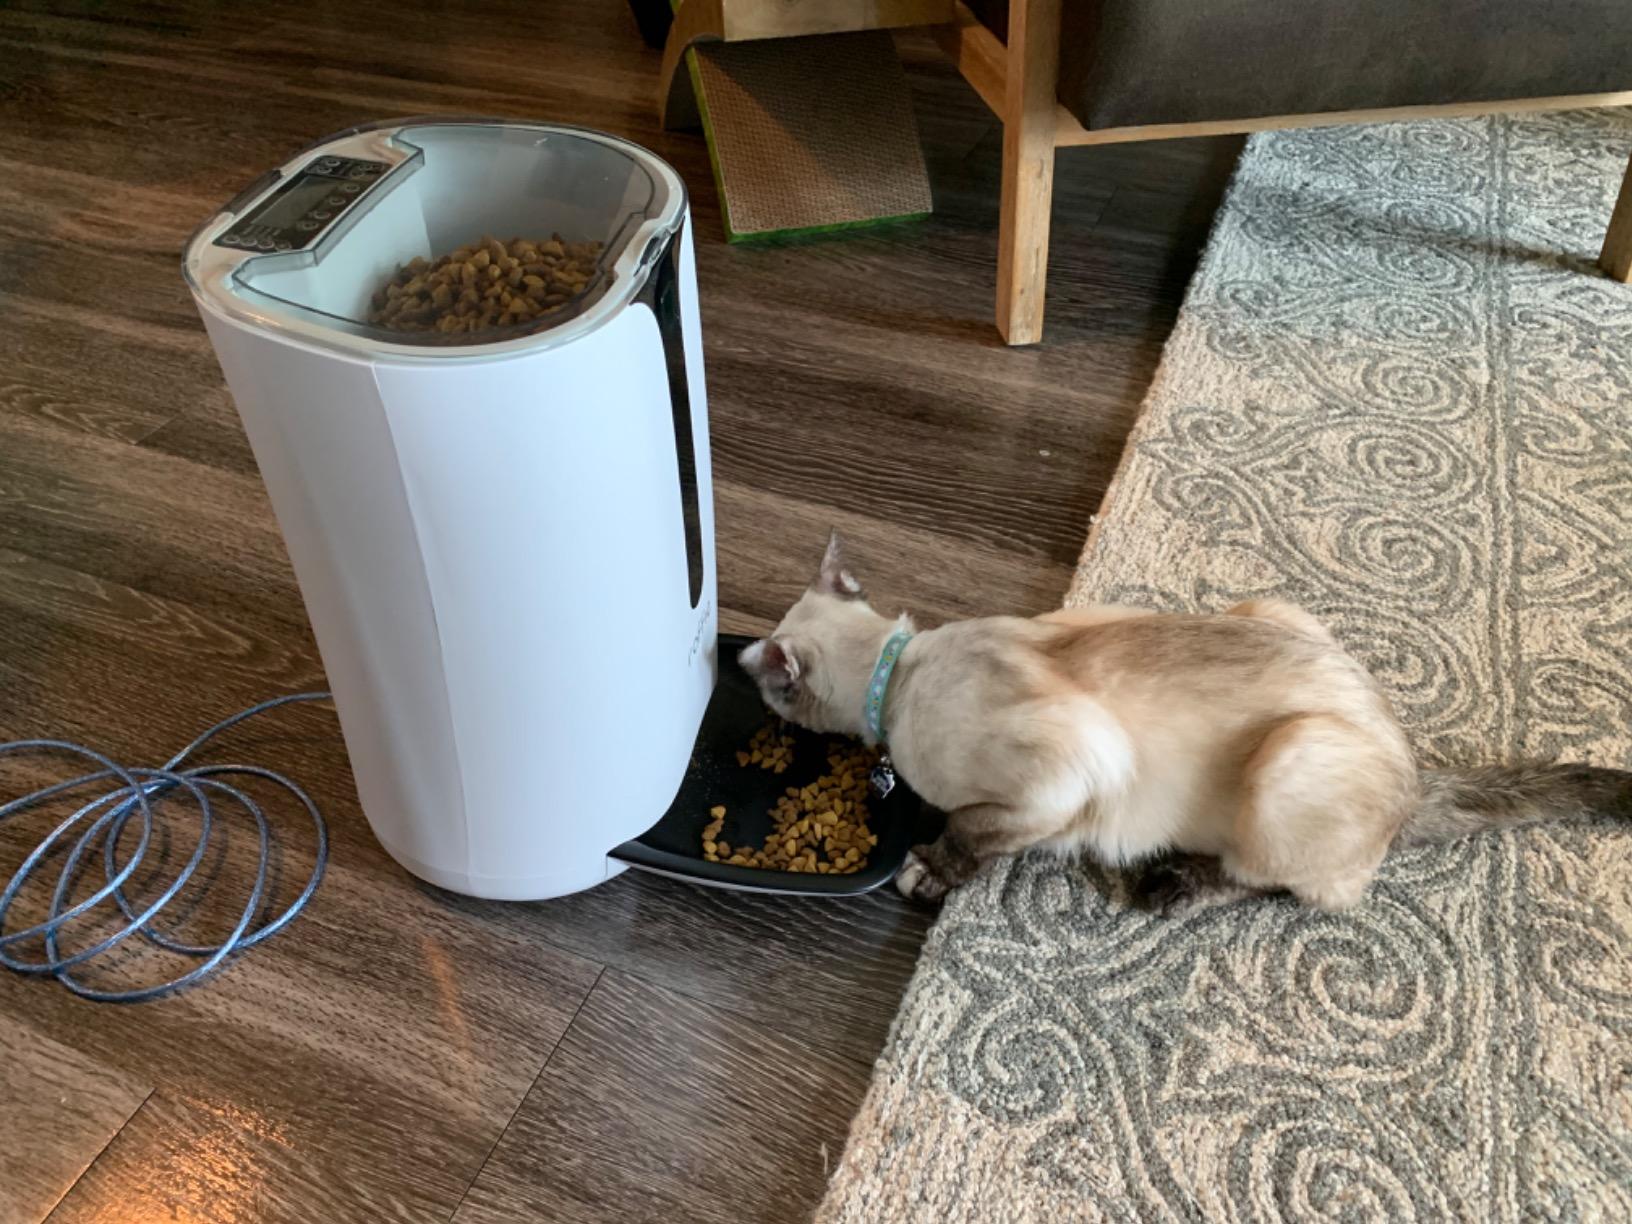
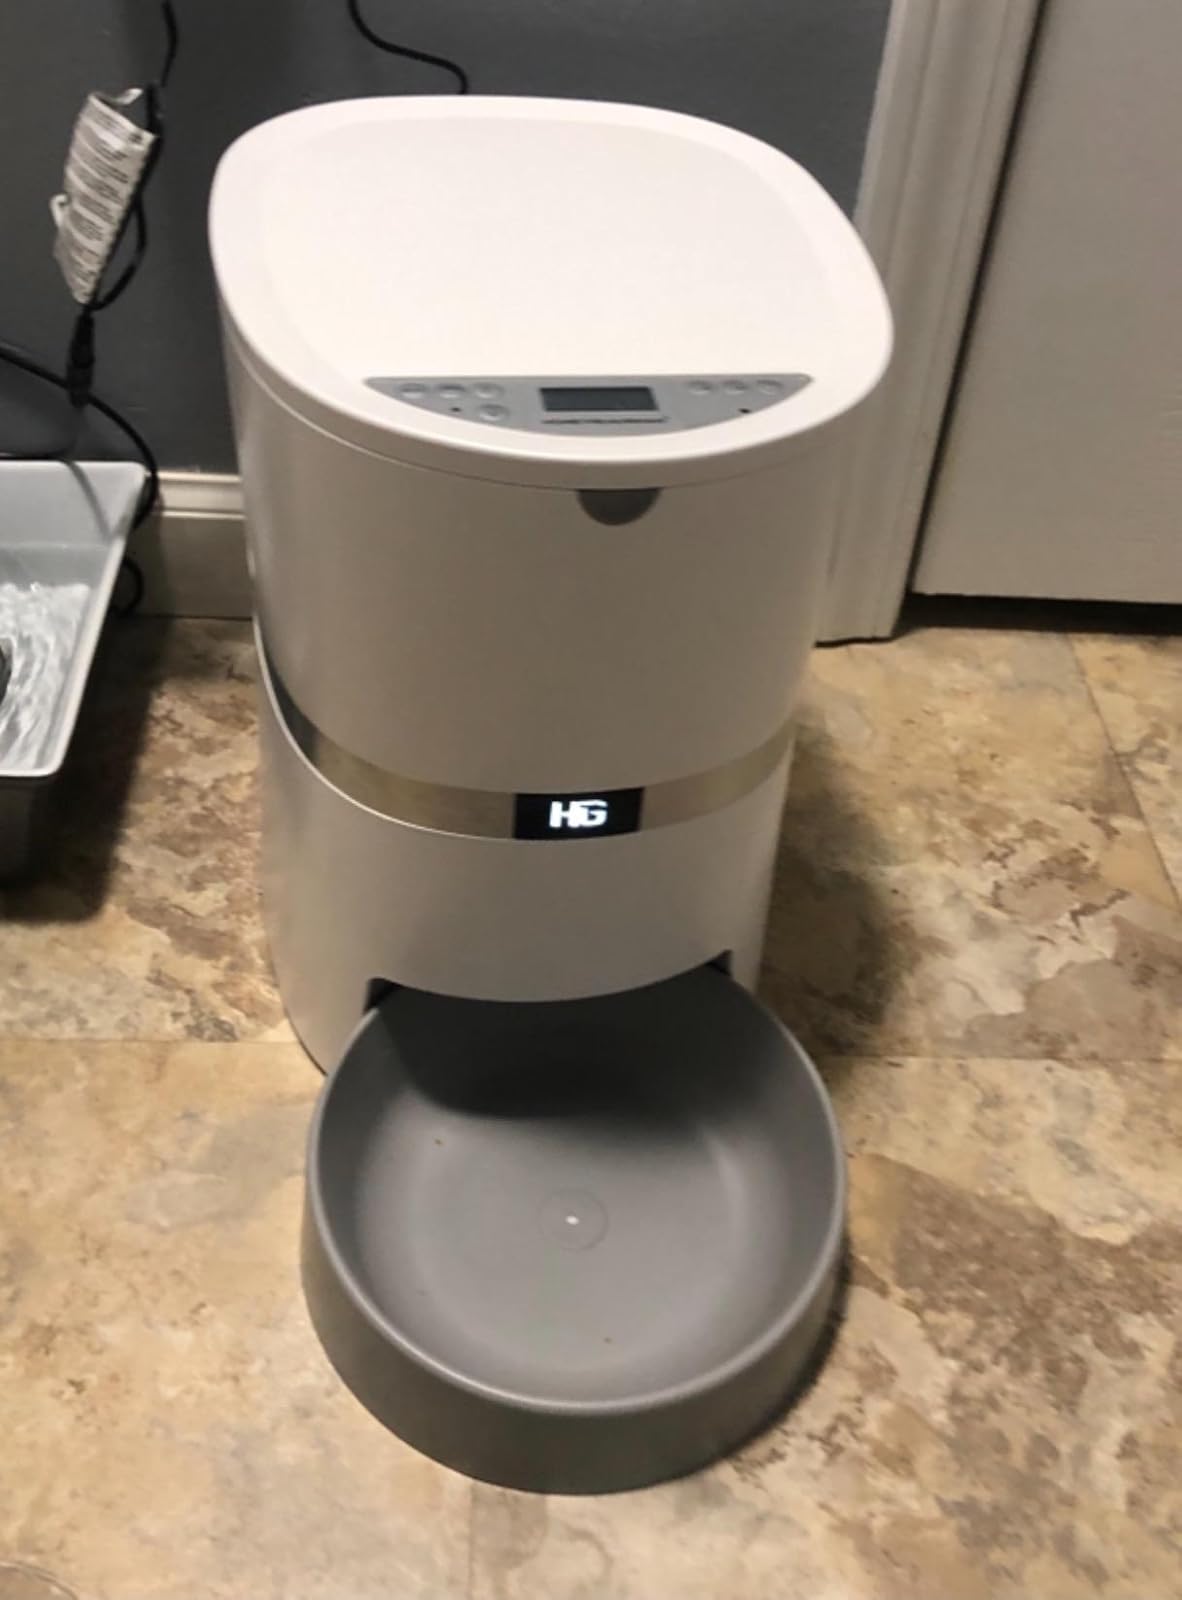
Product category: items_feeder
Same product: no